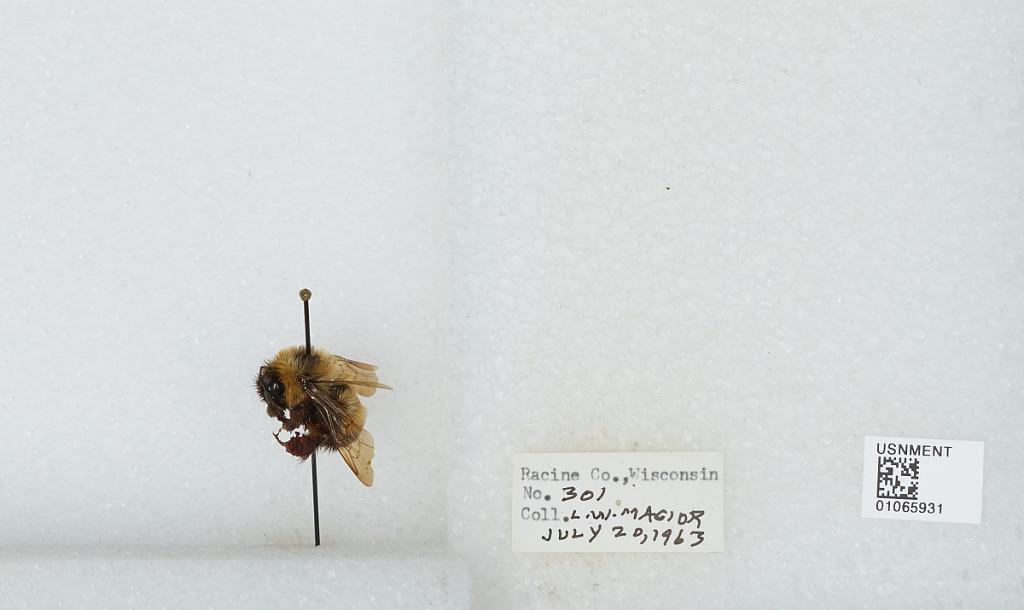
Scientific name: Bombus (Bombus) affinis Cresson
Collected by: L. Macior
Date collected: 1963-7-20
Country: United States
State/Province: Wisconsin
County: Racine
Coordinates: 42.78, -87.76